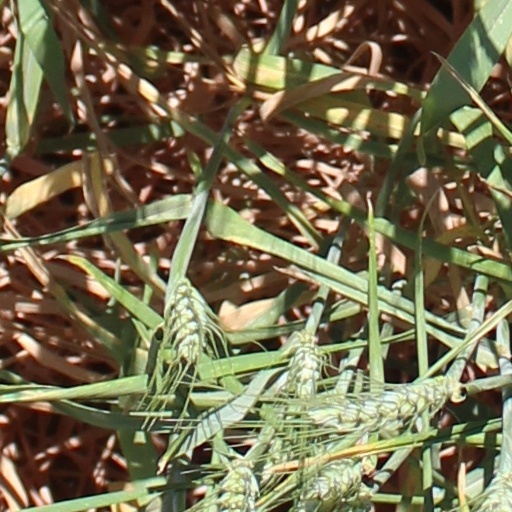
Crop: wheat